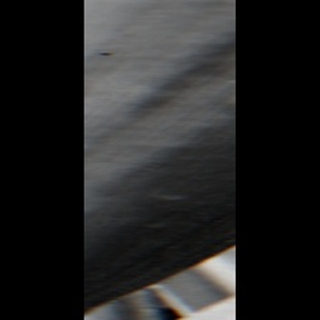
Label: sugarcane_yellow_leaf_disease